Sustainable Development Goal 8

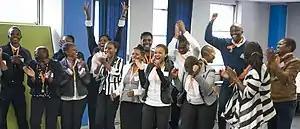
Graduates of Harambee Youth Employment Accelerator in Johannesburg

The United Nations World Tourism Organization (UNWTO) defines sustainable tourism as “tourism that takes full account of its current and future economic, social and environmental impacts, addressing the needs of visitors, the industry, the environment, and host communities”